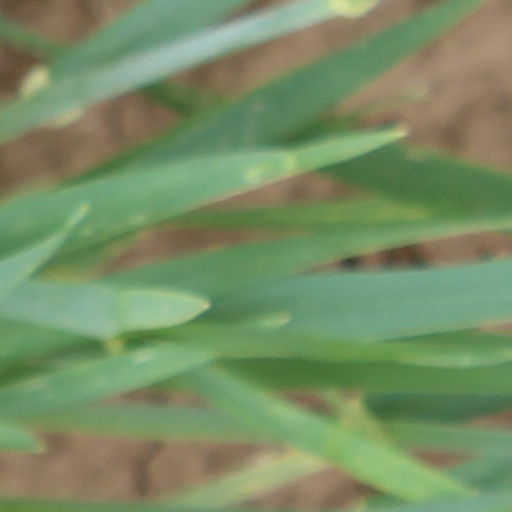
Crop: wheat